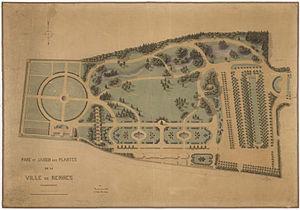
Jardin des Plantes de la Ville de Rennes, Rennes. Plan de Denis Bühler. Format réel 150 x 109cm.
Le parc du Thabor, situé à Rennes à proximité du centre-ville, est un parc public aménagé sur plus de dix hectares dont la particularité est de mêler un jardin à la française, un jardin à l’anglaise et un important jardin botanique. Son nom fait référence à une montagne dominant le lac de Tibériade en Israël, le mont Thabor.